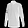
Label: Pullover